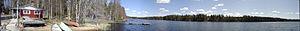
Le lac Kalajaisjärvi près de Ilmajoki en Finlande Suomi: Kalajaisjärvi Ilmajoella